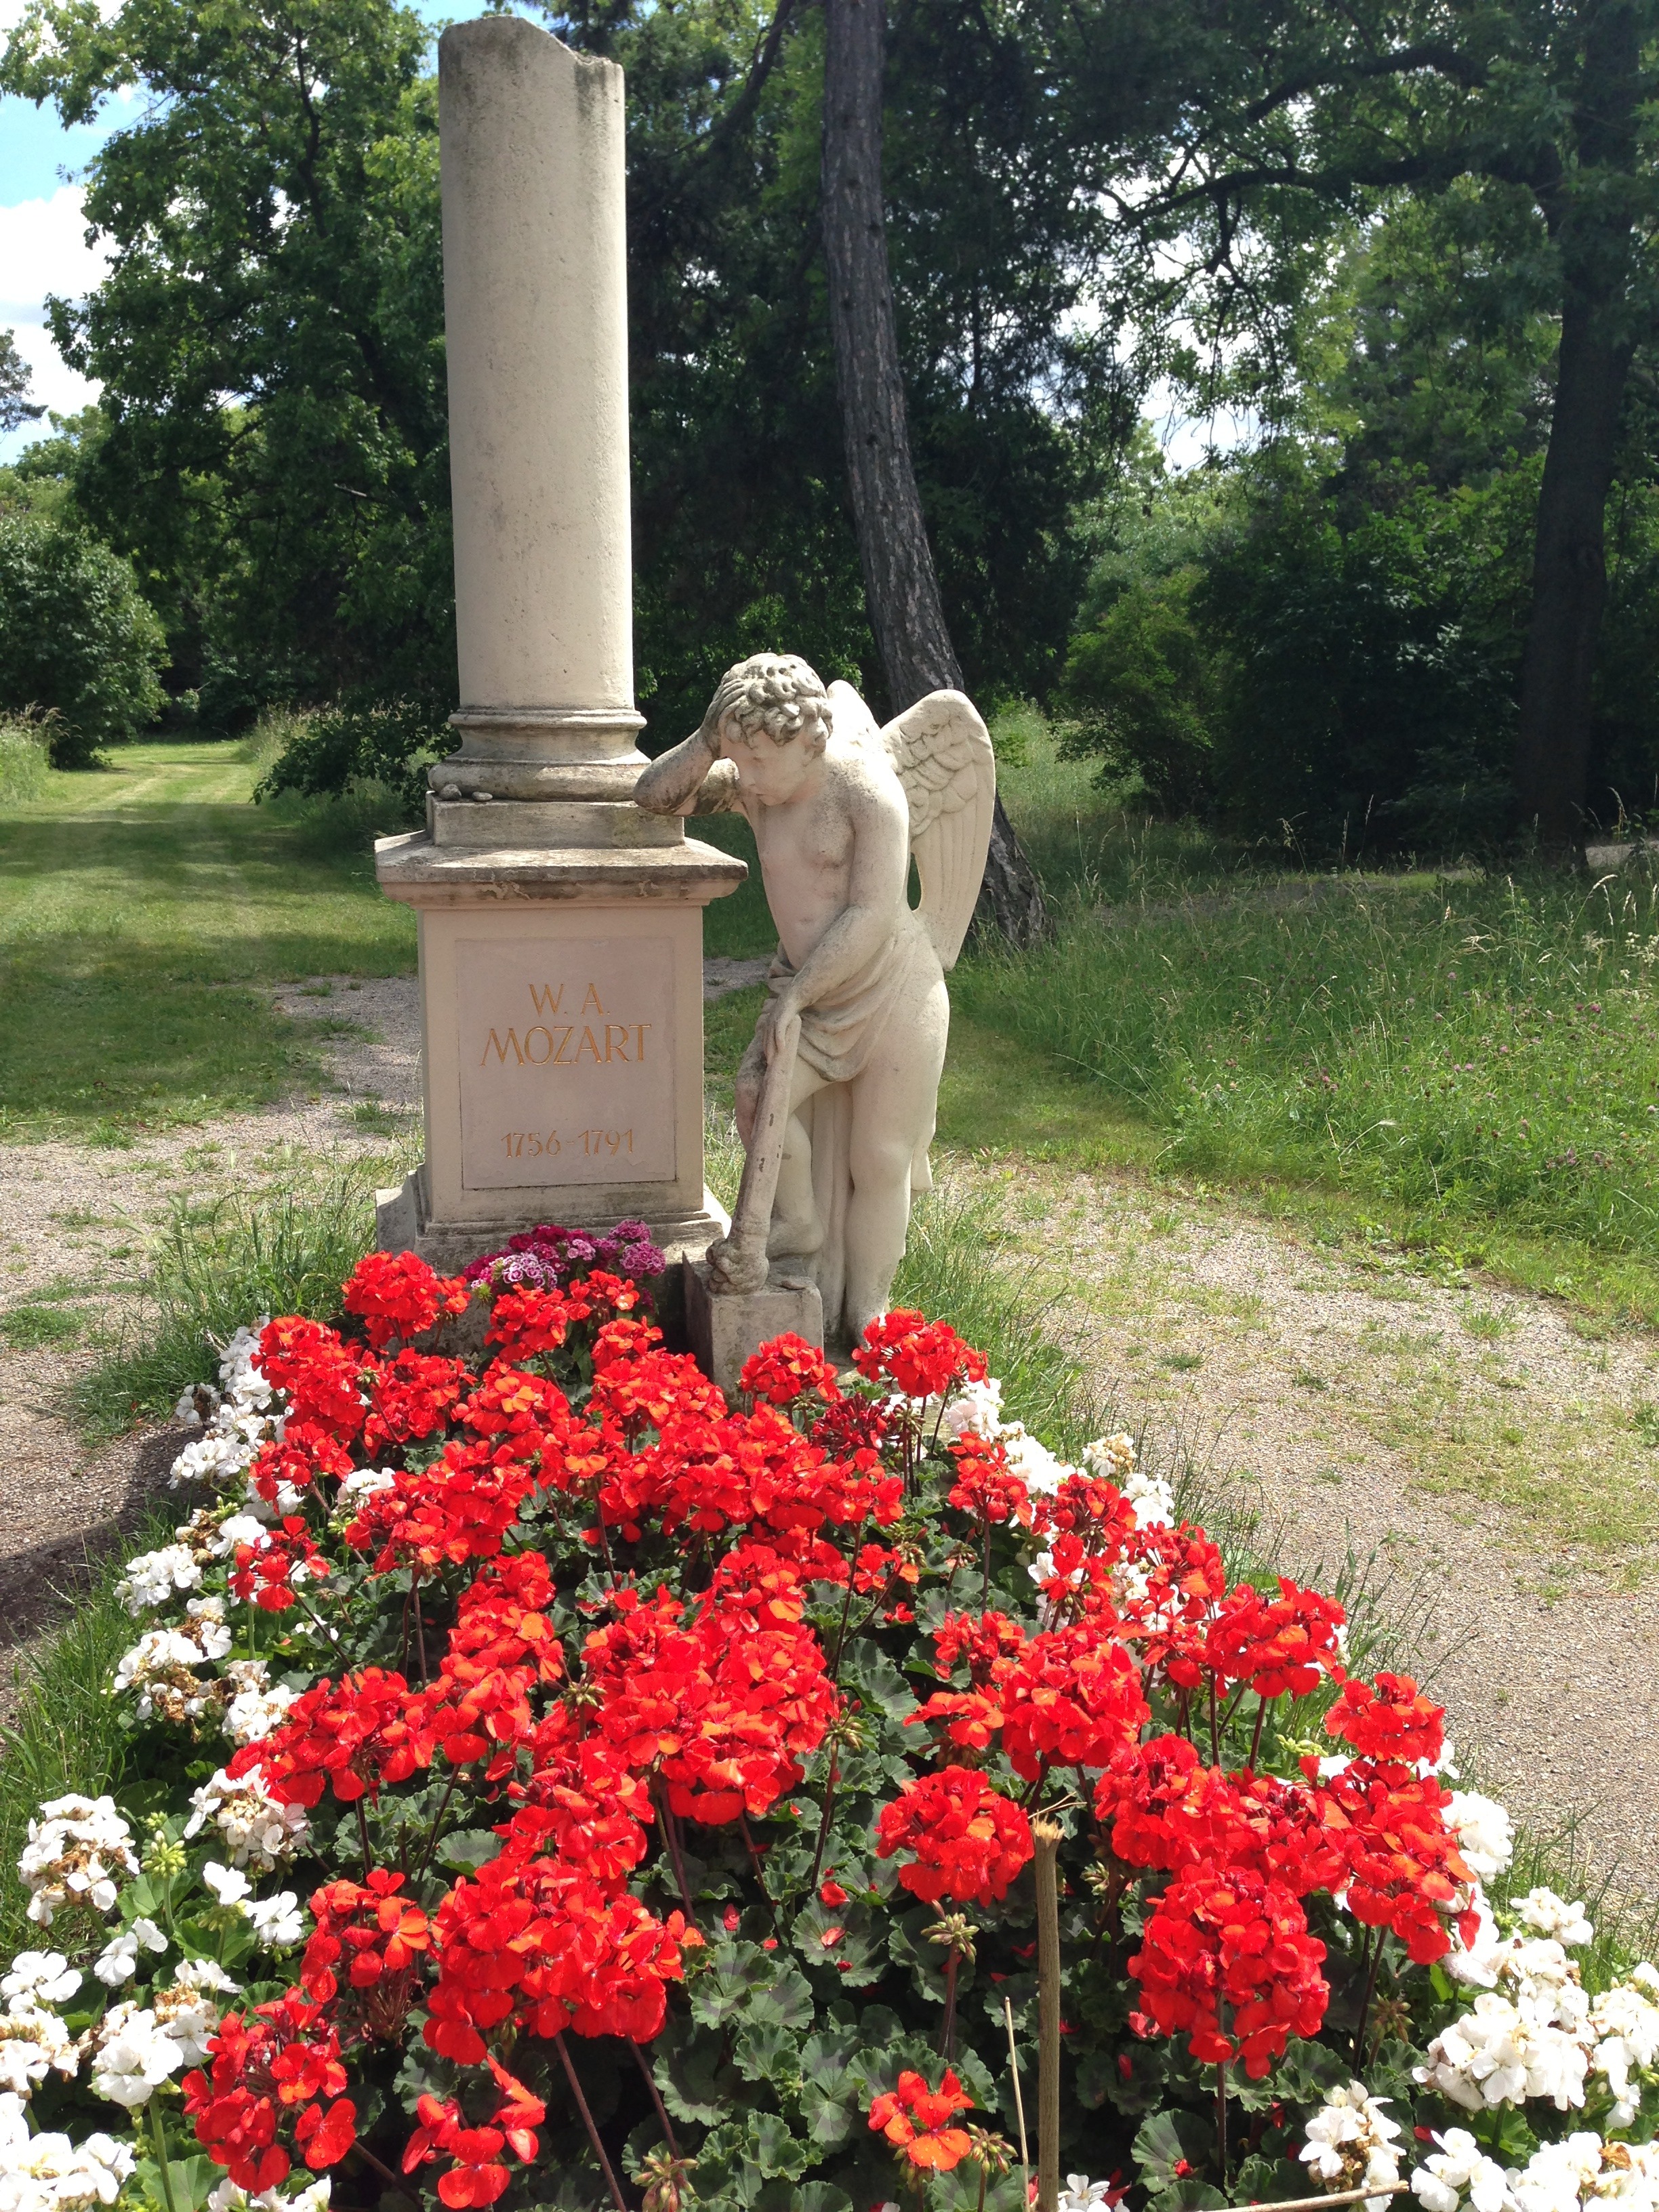
music, plant, white, lawn, flower, monument, red, park, botany, cemetery, garden, flowers, cry, grave, angel, vienna, shrub, obelisk, yard, away, composer, mozart, mourning, flowering plant, mozart memorial, leopold mozart